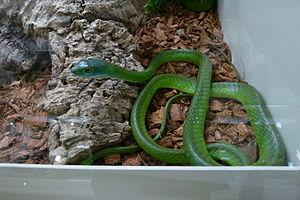
Philothamnus semivariegatus en captivité